Free box

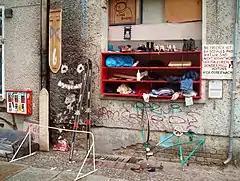
A free box in Berlin, Germany, 2005, serving as a distribution center for free donated materials

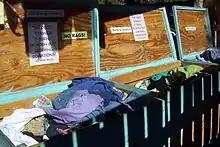
Clothing bins in the Free Box in Crestone, Colorado

A free box is a box or location used to allow for people to rid themselves of excess items without the inconvenience of a garage sale. When someone has items they wish to be rid of, but which might be useful to another person, they are set out and given to whoever wants them. If, after a period, no one has claimed the items, the contents of the box may be donated to a charity like Goodwill or The Salvation Army.